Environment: lab
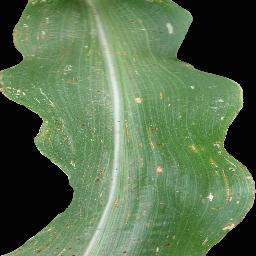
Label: common_rust